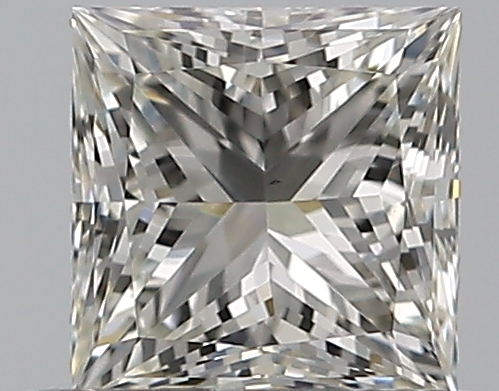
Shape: princess
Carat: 0.51
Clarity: VS2
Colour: J
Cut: EX
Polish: EX
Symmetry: VG
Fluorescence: N
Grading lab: GIA
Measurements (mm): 4.39 x 4.34 x 3.15